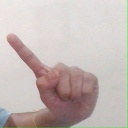
अक्षर: ए